Kent Lee

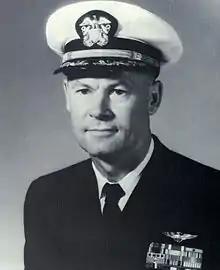
VADM Lee while Commanding Officer of the U.S.S. Enterprise (CVN-65)

Kent Liston Lee (July 28, 1923 – August 11, 2017) was a Vice Admiral of the United States Navy. The 36-year veteran of the Navy saw combat in World War II and the Korean War, and commanded the aircraft carrier during the Vietnam War. He is best known for his work in driving the development and procurement of the F/A-18 Hornet.